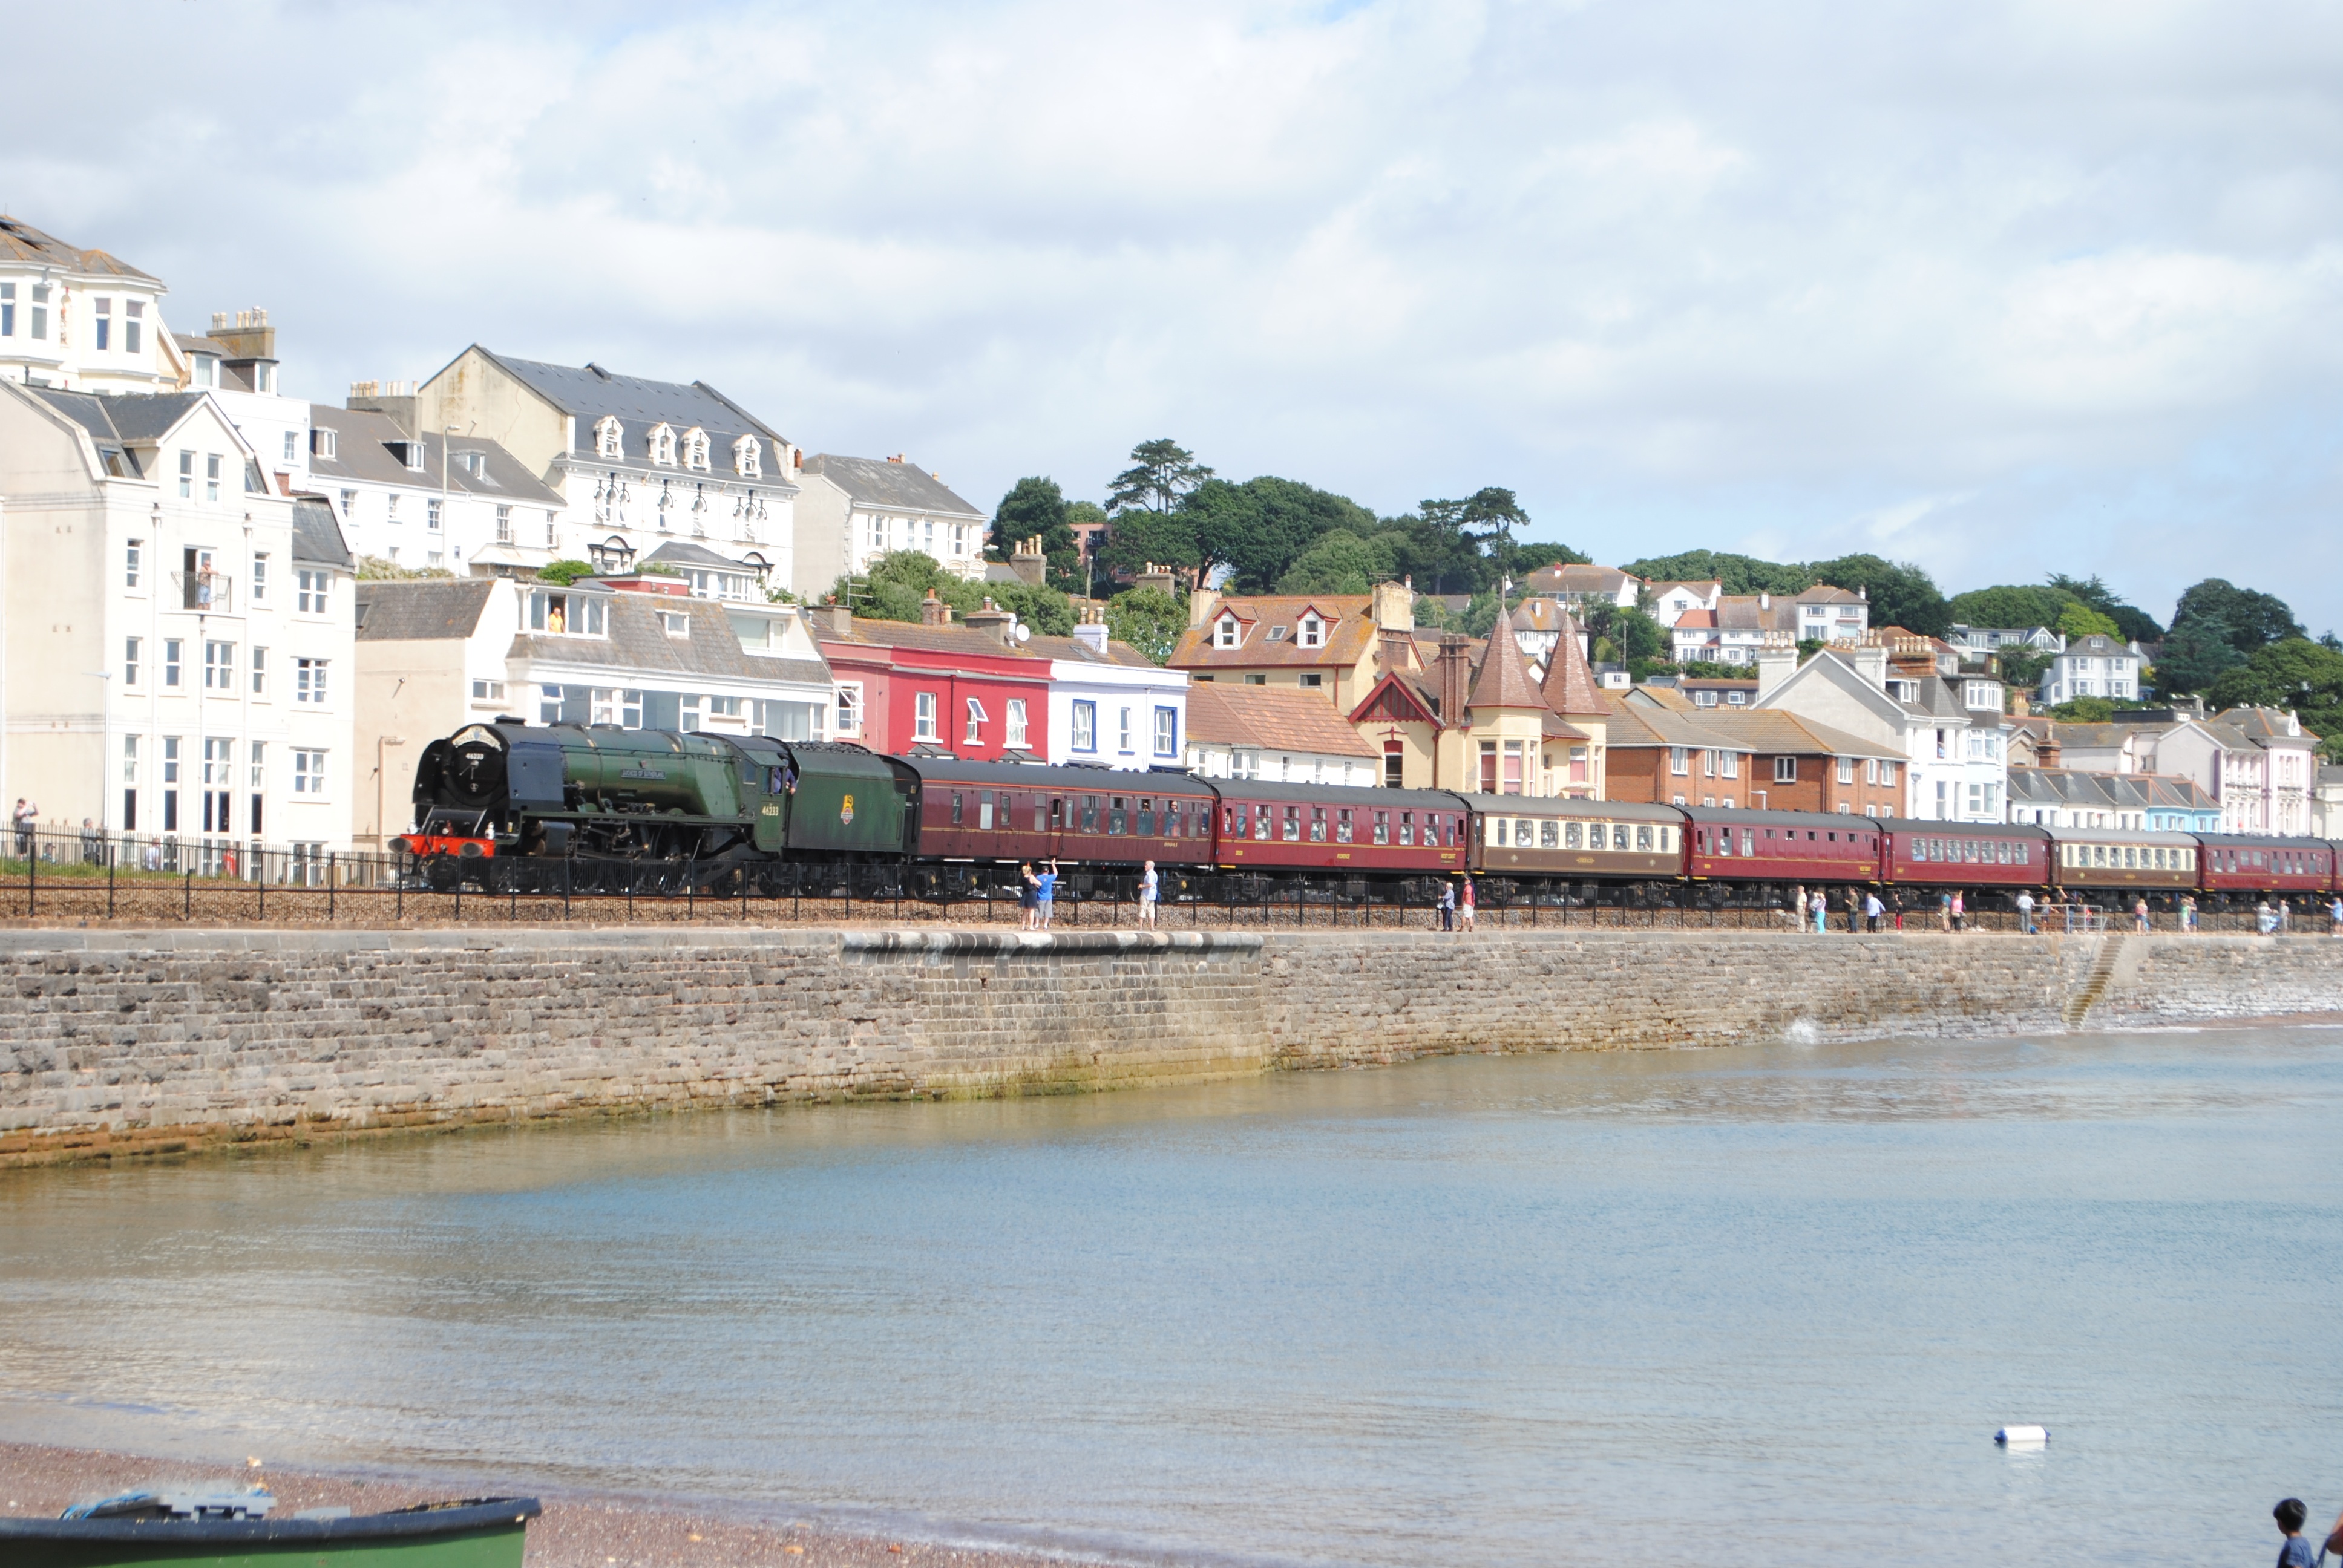
beach, sea, coast, town, river, walkway, vacation, vehicle, bay, harbor, tourism, waterway, body of water